Isla Fisher

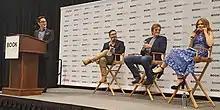
John Hodgman, Denis Leary and Fisher at the BookExpo in 2017

Based on Austin Wright's novel "Tony and Susan", Tom Ford's neo-noir thriller "Nocturnal Animals" (2016) featured Fisher as the blighted wife of a motorist inside a violent novel written by a recently divorced man. The film was the winner of the Grand Jury Prize at the 73rd Venice International Film Festival and was an arthouse success. Her third book and first children's novel, "Marge in Charge", revolving around a mischievous babysitter with rainbow hair who tends to bend the rules, was published in 2016. The book was met with a positive reception; "Publishers Weekly" noted that "spontaneity and mayhem" reign in the work, while "The Daily Express" found "the comic tale of [the] anarchic babysitter" to be "perfect for reading aloud". Fisher subsequently authored three follow-ups: "Marge and the Pirate Baby", in 2017, "Marge and the Great Train Rescue", also in 2017, and "Marge in Charge and the Stolen Treasure", in 2018. In 2019, she guest starred in an episode of the tenth season of HBO's "Curb Your Enthusiasm". In 2020, Fisher starred in the Walt Disney Pictures film "Godmothered", which was released on Disney+ on 4 December of that year.